Nikolai Semashko (medicine)

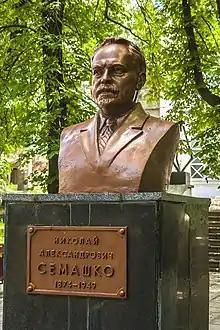
Monument of Nikolai Semashko in Stavropol Krai

He was a founder of the Central Medical Library (1918) and of the House of Scientists (1922) in Moscow, editor-in-chief of the "Great Medical Encyclopedia" (1927–1936), the first chairman of the Supreme Council for Physical Education and Sports (from 1923), chairman of the All-Union Hygiene Society (1940–49), and delegate to the 10th, 12th, and 16th Party Congresses. He was awarded the Order of Lenin, the Order of the Red Banner of Labour, and medals.